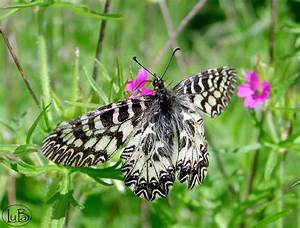
Label: farfalla